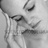
Emotion: sad